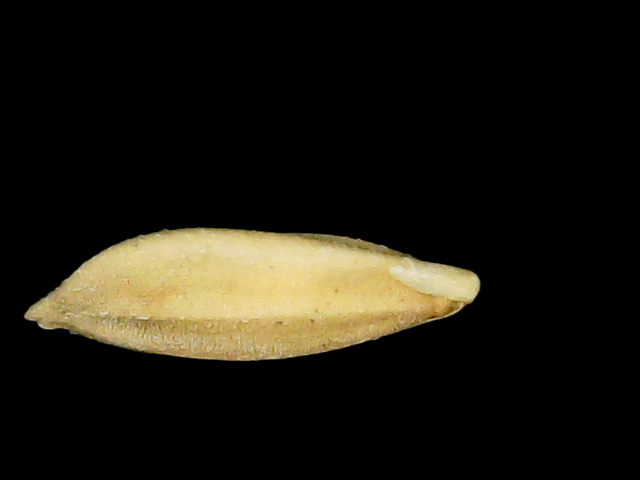
Rice variety: Binadhan08